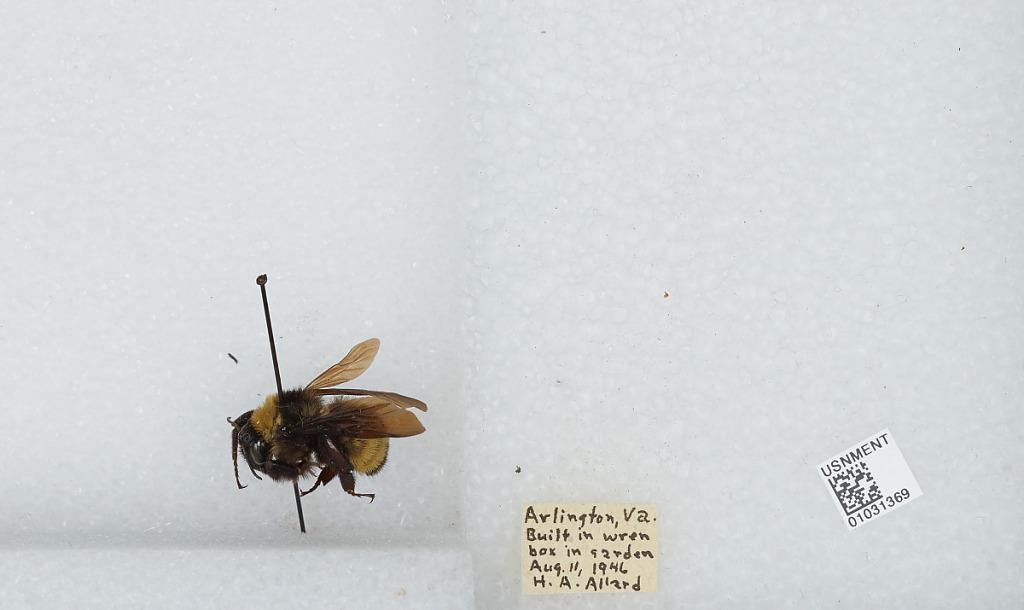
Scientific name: Bombus (Fervidobombus) pensylvanicus pensylvanicus (De Geer)
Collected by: H. Allard
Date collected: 1946-8-11
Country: United States
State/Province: Virginia
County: Arlington
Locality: Arlington
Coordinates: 38.8803, -77.1083